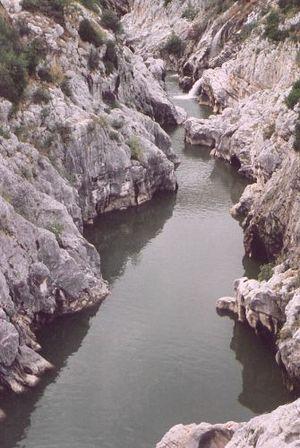
L’Hérault est un département français de la région Occitanie qui tire son nom de l'Hérault, un fleuve côtier qui le traverse. Les habitants sont nommés les Héraultais. L'Insee et la Poste lui attribuent le code 34. Sa préfecture est Montpellier.